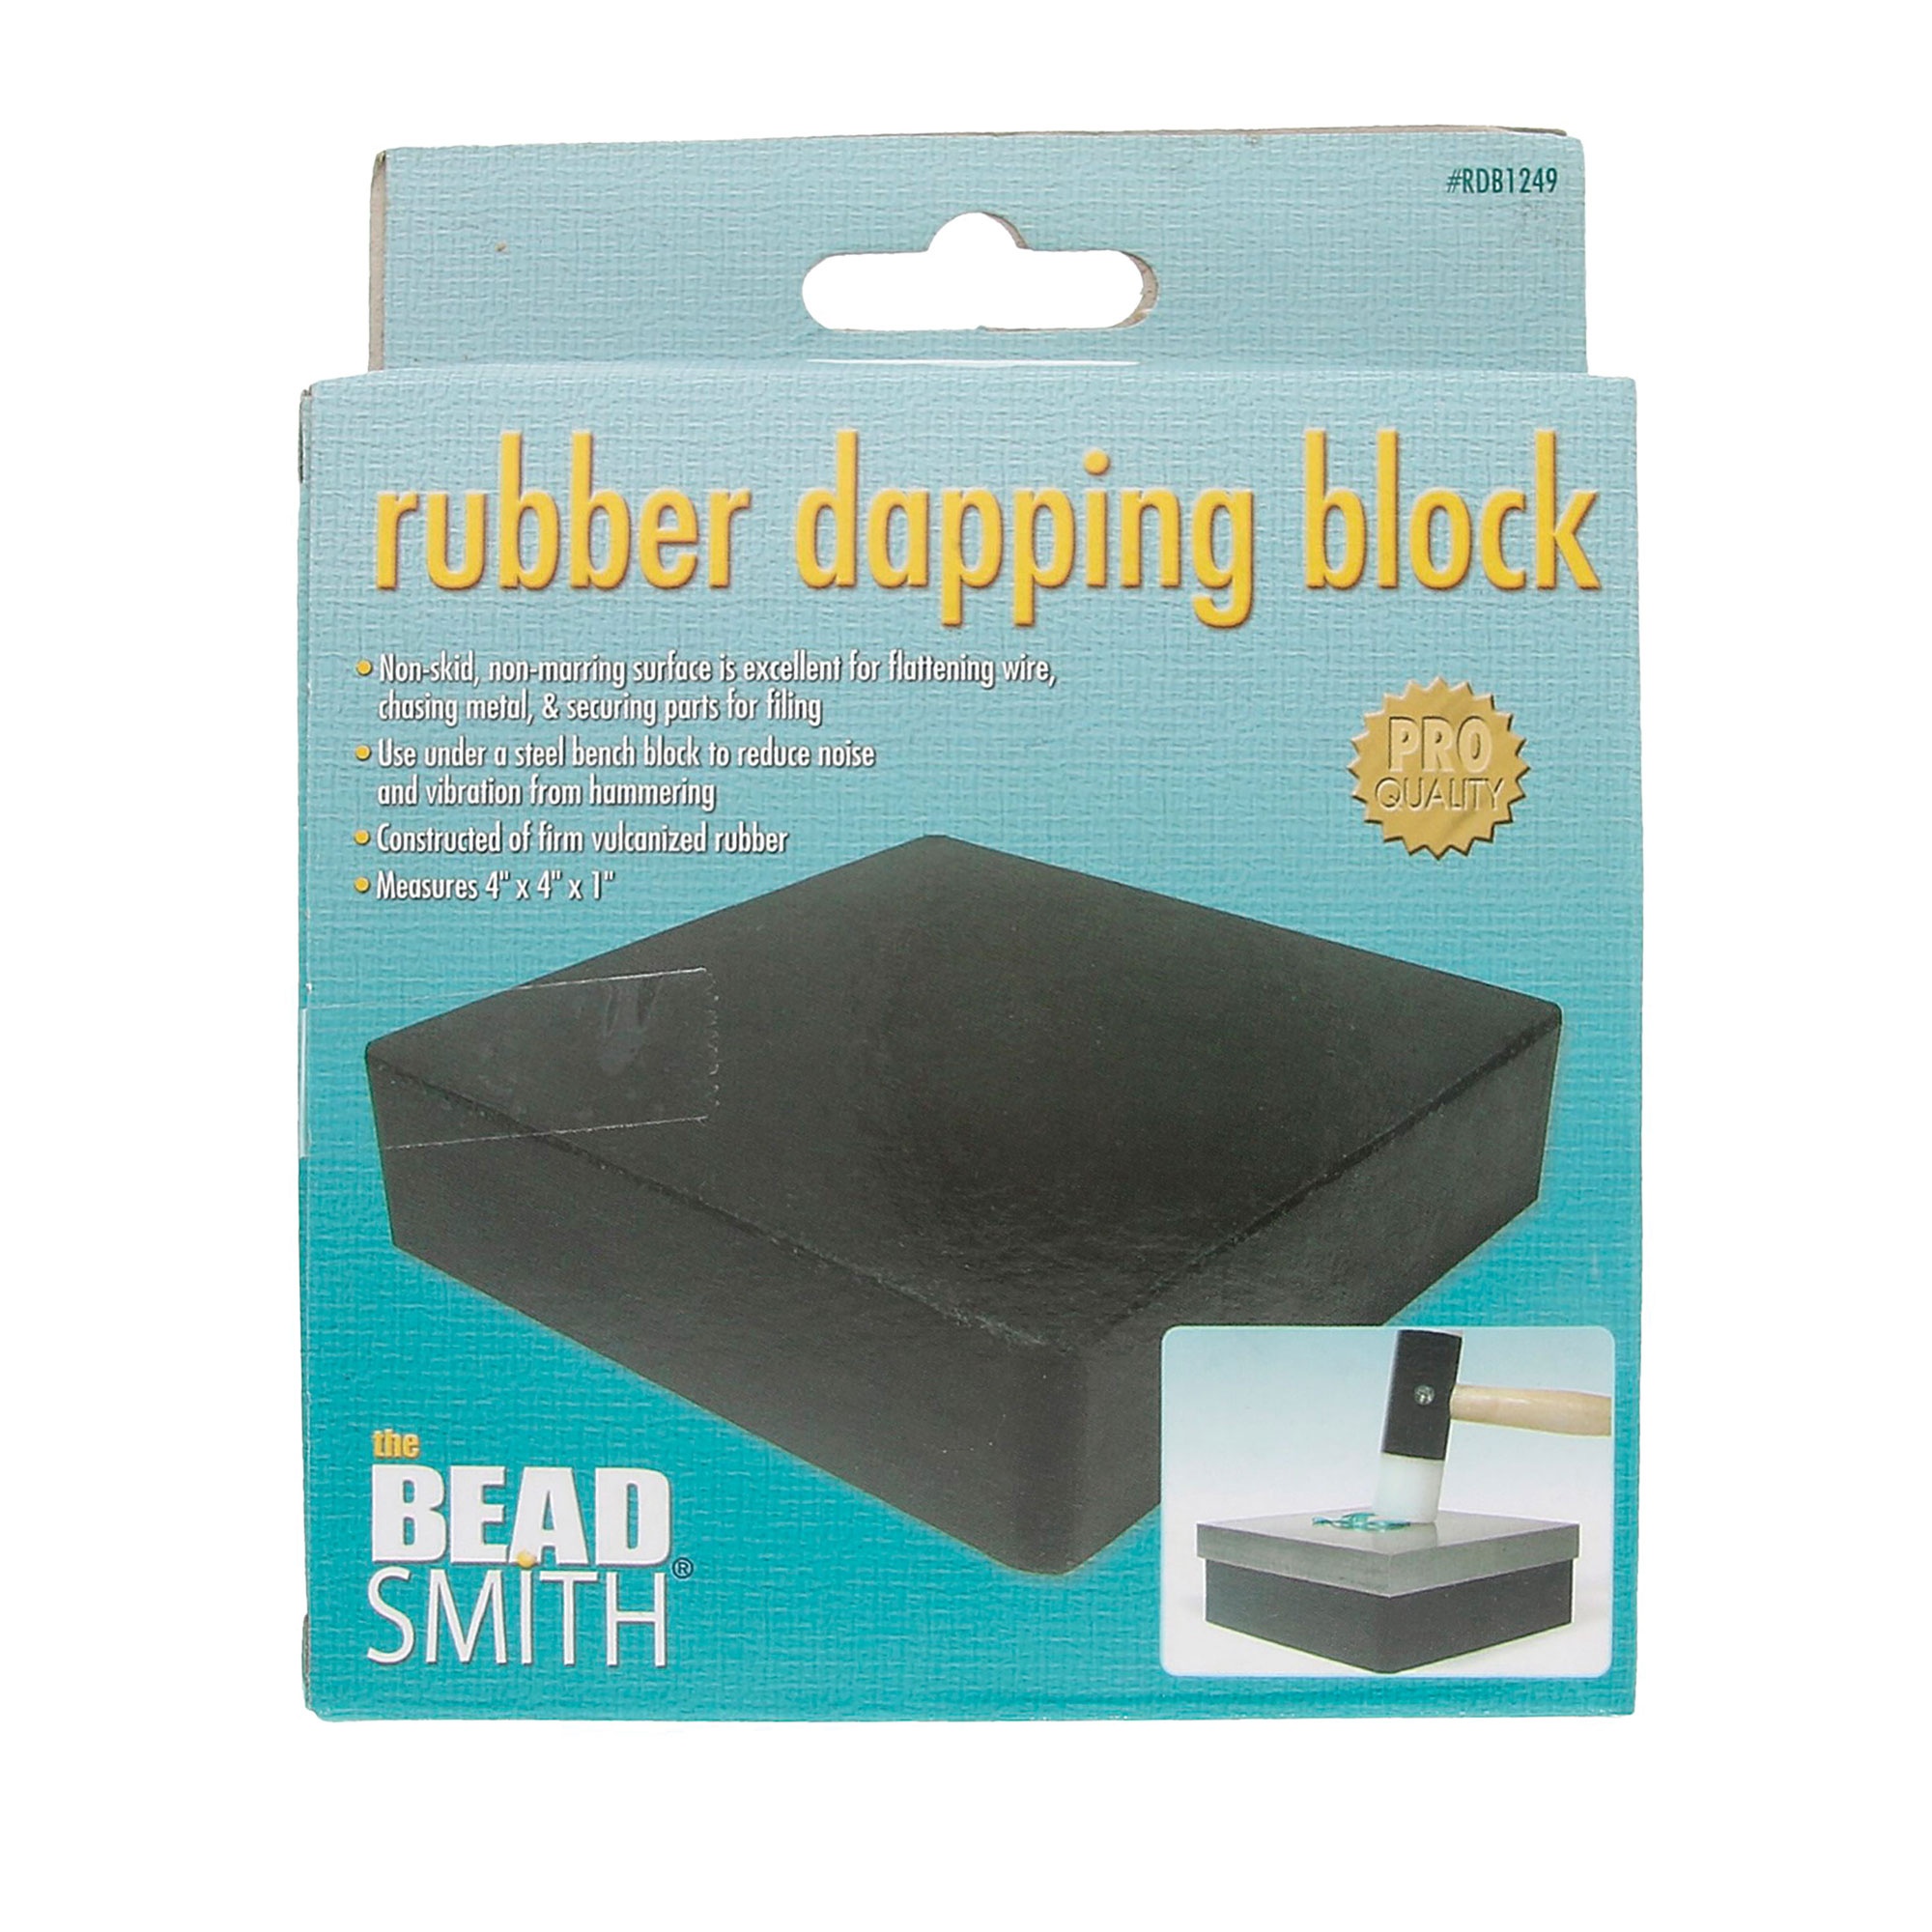
Rubber Dapping Block
- non-skid, non-marring surface is excellent for flattening wire, chasing metal, and securing parts for filing - use under a steel bench block to reduce noise and vibration from hammering - constructed of firm vulcanized rubber - 4x4" x 1"
Brand: Bead Smith
Category: Arts & Entertainment > Hobbies & Creative Arts > Arts & Crafts > Art & Crafting Tools > Blocking Wires > Straight Blocking Wires